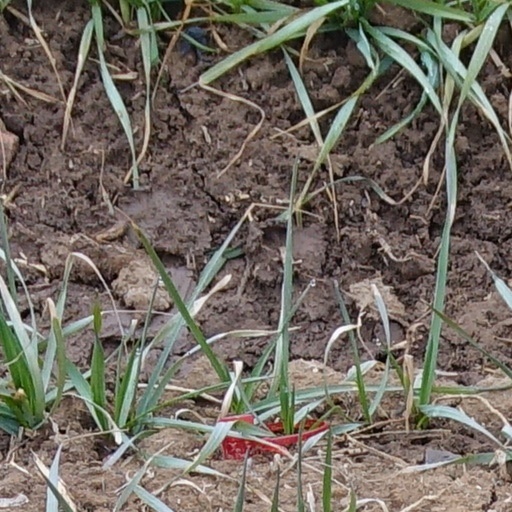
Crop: wheat